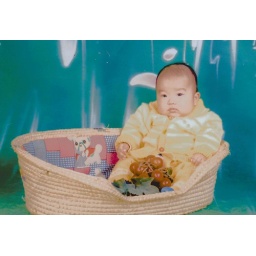
jinx in dog bed (referral photo)